Carpal tunnel surgery

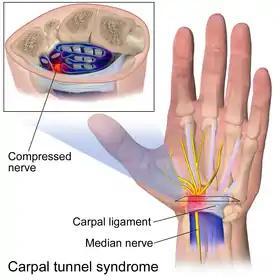
Indication of the site of the problem in carpal tunnel syndrome.

Carpal tunnel surgery, also called carpal tunnel release (CTR) and carpal tunnel decompression surgery, is a nerve decompression in which the transverse carpal ligament is divided. It is a surgical treatment for carpal tunnel syndrome (CTS) and recommended when there is constant (not just intermittent) numbness, muscle weakness, or atrophy, and when night-splinting no longer controls intermittent symptoms of pain in the carpal tunnel. In general, milder cases can be controlled for months to years, but severe cases are unrelenting symptomatically and are likely to result in surgical treatment. In the United States, approximately 500,000 surgical procedures are performed each year, and the economic impact of this condition is estimated to exceed $2 billion annually.